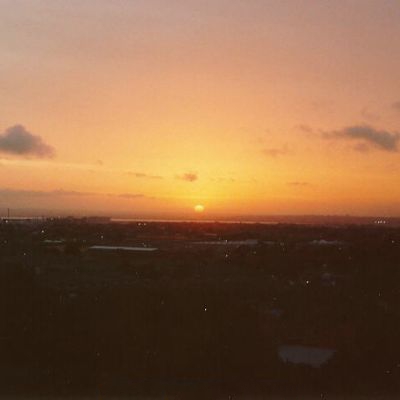
Cloud type: Stratus (St)